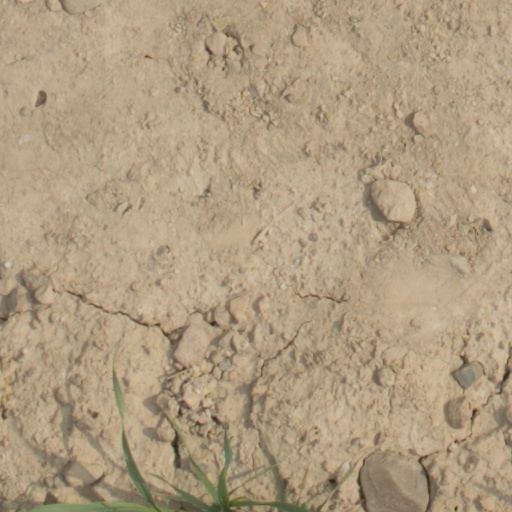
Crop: wheat